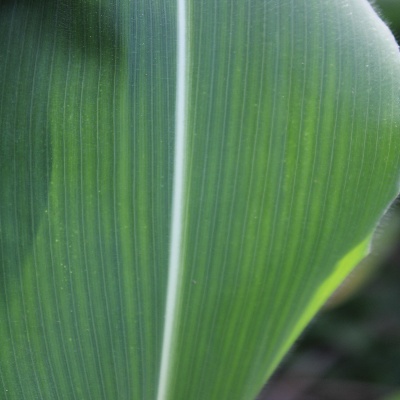
Crop: Maize
Condition: healthy